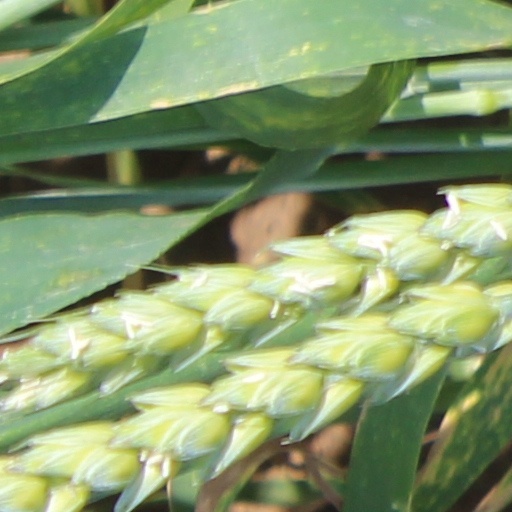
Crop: wheat